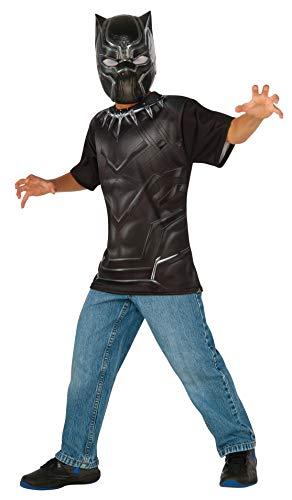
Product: Rubie's Costume Captain America: Civil War Black Panther Child Top and Mask, Small
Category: Toys & Games | Dress Up & Pretend Play | Costumes
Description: Black Panther character mask and 3D printed costume top.
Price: $15.94
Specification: ProductDimensions:10x12x2inches|ItemWeight:8.8ounces|ShippingWeight:9.6ounces(Viewshippingratesandpolicies)|DomesticShipping:ItemcanbeshippedwithinU.S.|InternationalShipping:Thisitemisnoteligibleforinternationalshipping.LearnMore|ASIN:B01B8XI9AU|Itemmodelnumber:620721_S|Manufacturerrecommendedage:36months-4years